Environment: real
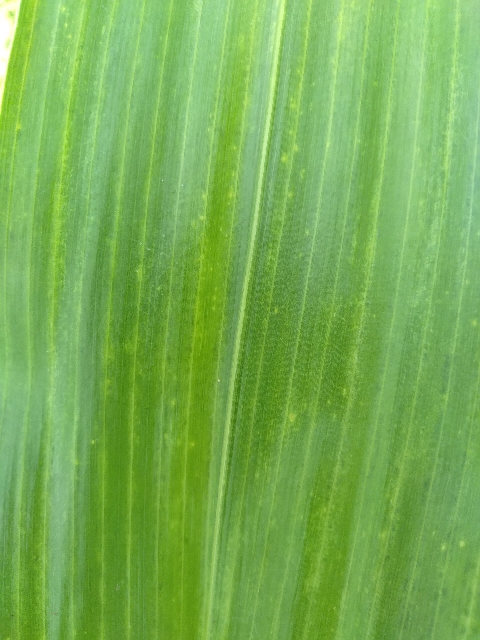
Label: lethal_necrosis